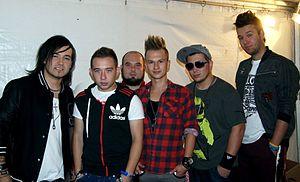
Enej est un groupe de folk, ska et rock polonais fondé à Olsztyn en 2002. Il chante en polonais et en ukrainien.